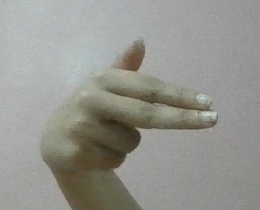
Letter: ghain